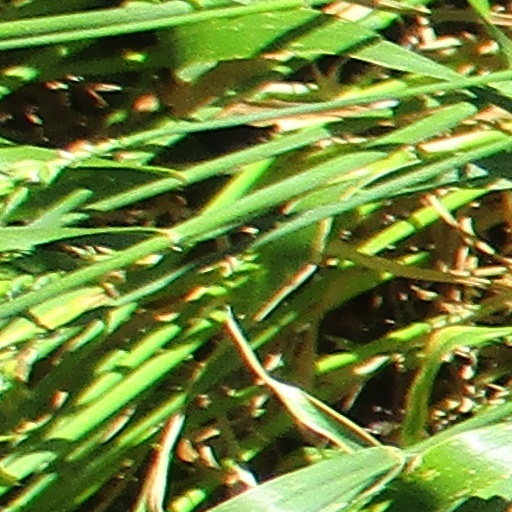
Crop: wheat